Jarnac

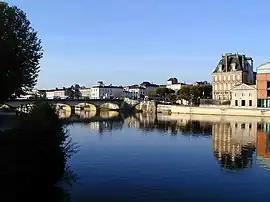
Charente River

Jarnac (Saintongese: "Jharnat") is a commune in the Charente department, southwestern France.